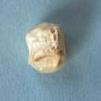
Maize quality: Bad